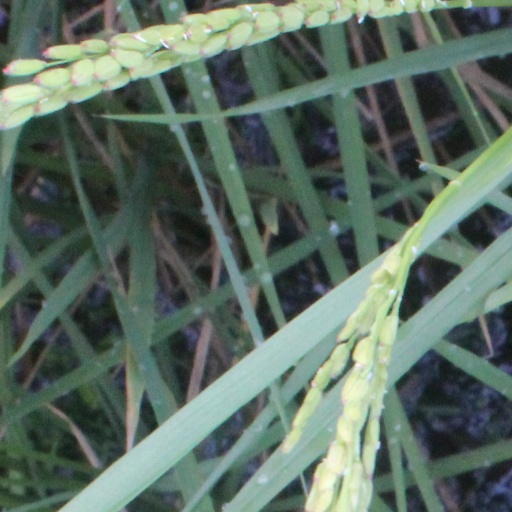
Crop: rice